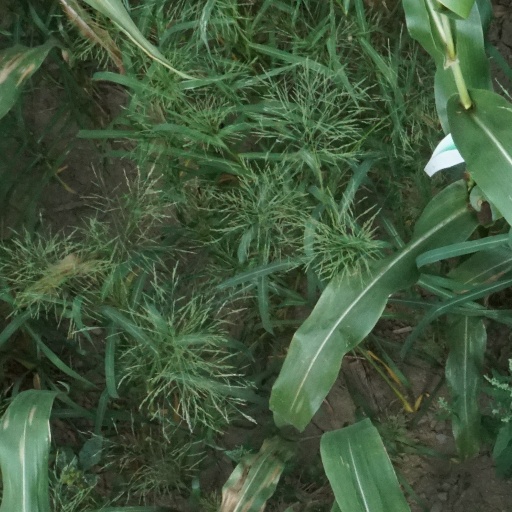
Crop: maize; corn